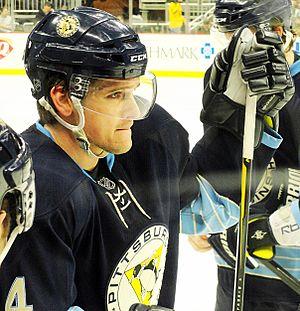
Zbyněk Michálek est un joueur professionnel tchèque de hockey sur glace. Son frère Milan est également joueur professionnel de hockey.